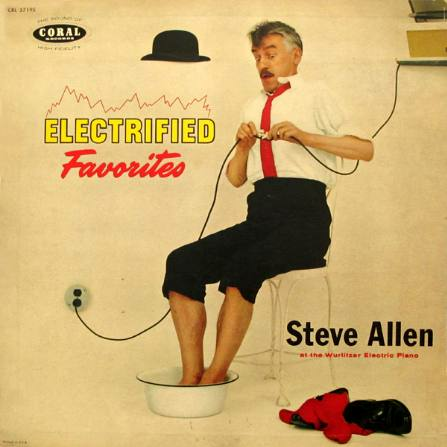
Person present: Yes